Wind power in Australia

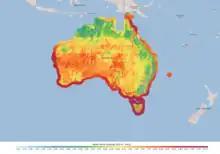
Map of wind resources in Australia

The abundant wind resources in Australia provide for the country to grow its renewable energy sector. The southern coastline lies in the Roaring Forties. Sites have average wind speeds above 8–9 m/s at turbine hub height.